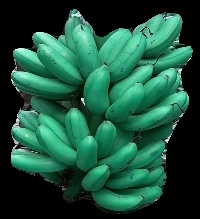
Variety: rasbale
Grade: grade1